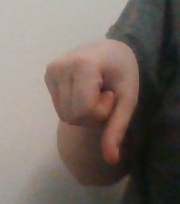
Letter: waw